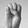
ASL letter: E